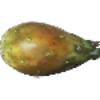
Label: Cactus fruit 1